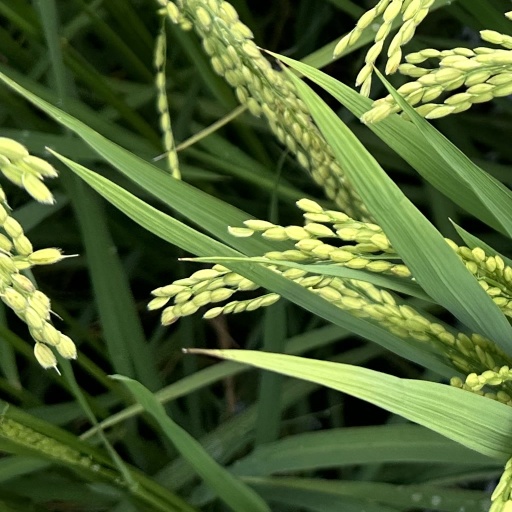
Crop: rice